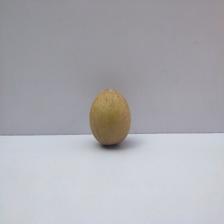
Size: Small